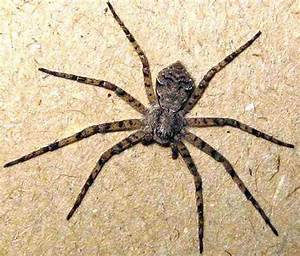
Label: ragno